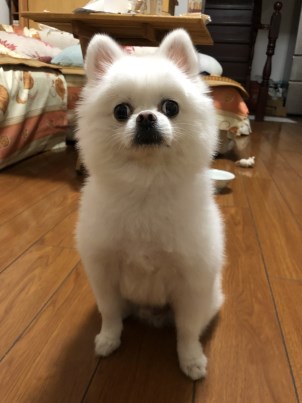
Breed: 1936-n000005-Pomeranian